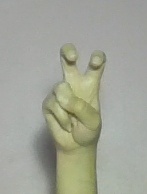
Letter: toot